Gerber Scout Reservation

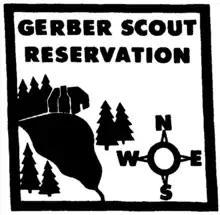
Gerber logo used in the 1950s-1960s

Used on the camp patches, neckerchiefs and insignia from 1951-1963, this logo depicted Big Britton lake and Evans Dining Hall.